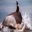
Label: dolphin